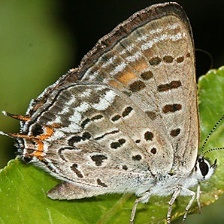
Species: COPPER TAIL